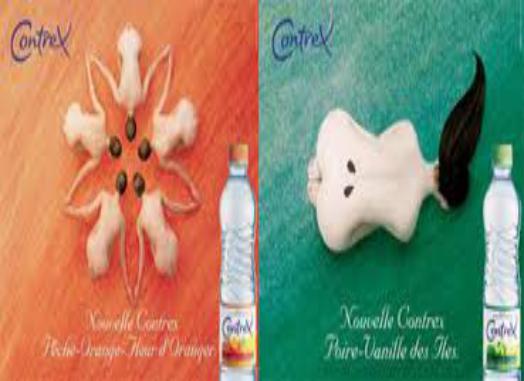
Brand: contrex
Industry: Food